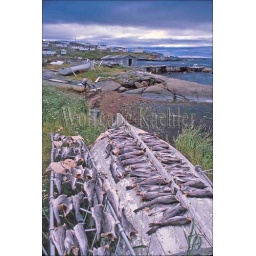
Canada, newfoundland, south labrador, red bay, cod fish drying on racks in village